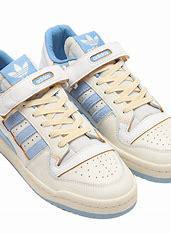
Brand: adidas
Model: originals Adidas Originals Forum